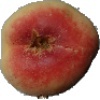
Label: peach_flat